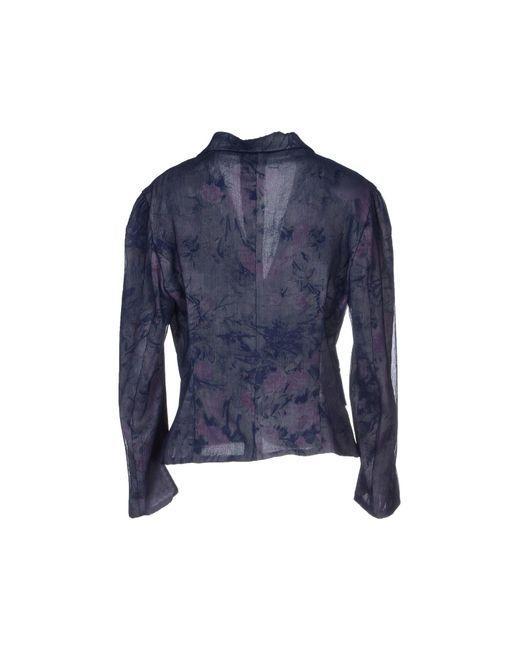
Bedrucktes Slim Fit Oberteil mit Rundhalsausschnitt